Hiranai

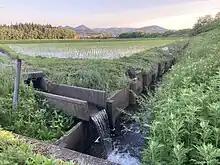
A rice paddy in Hiranai near Kominato Station

The economy of Hiranai is heavily dependent on commercial fishing. Some of the locally caught seafood include sea urchin roe, sea cucumber, scallops, abalone and squid. Paddy fields are present in the lowlands of Hiranai. In 2021, 435 hectares of the town's land area were utilized for the production of crops, chiefly rice. Tourism also plays a role in the economy, with beaches in close proximity to the city of Aomori in summer, ski resorts in winter, and "onsen" all year drawing tourists.